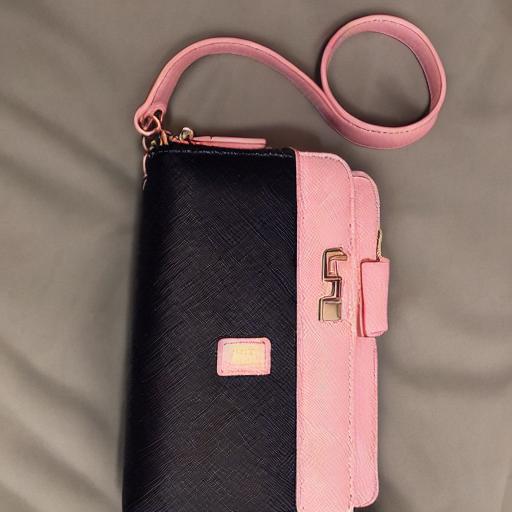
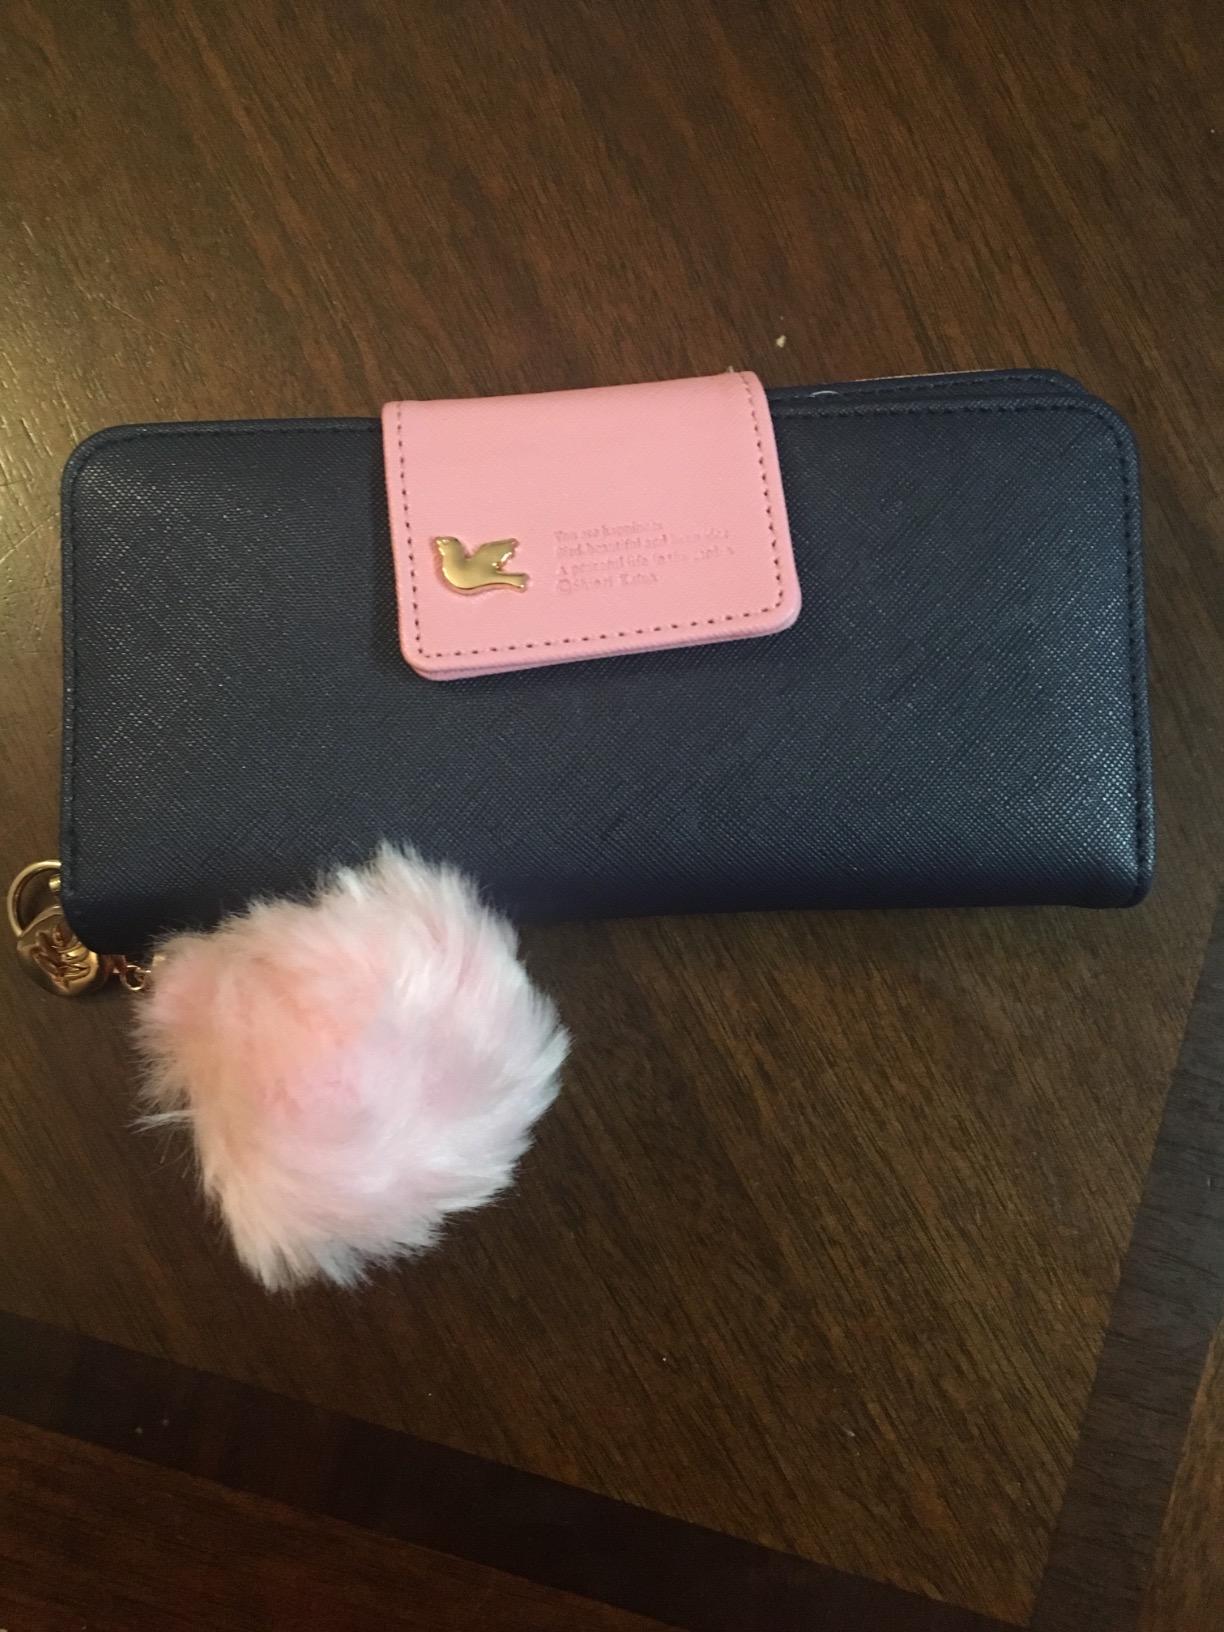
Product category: accessories_handbag
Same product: no